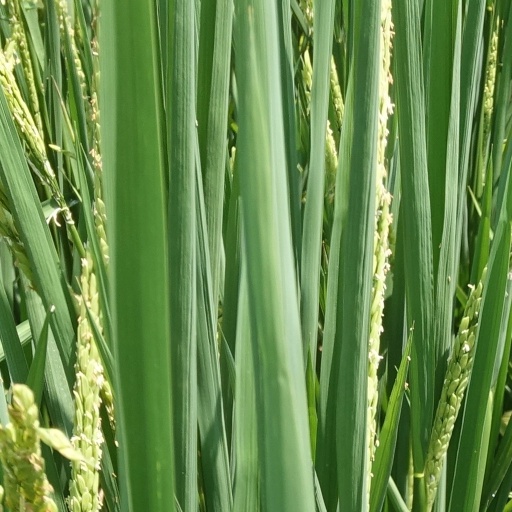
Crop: rice